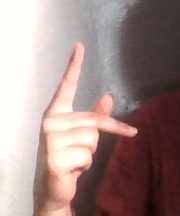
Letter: dha